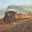
Label: train